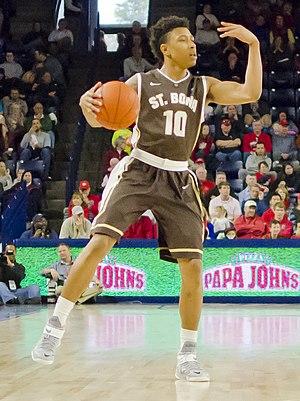
Jaylen Adams, né le 4 mai 1996 à Elkridge dans le Maryland, est un joueur américain de basket-ball. Il évolue au poste de meneur